Trinidad and Tobago

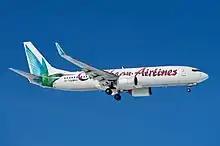
The state-owned Caribbean Airlines is the largest in the region.

The country's prison administration is the Trinidad and Tobago Prison Service (TTPrS), it is under the control of the Commissioner of Prisons (Ag.) Carlos Corraspe, located in Port-of-Spain. He was appointed by the Public Service Commission effective July 9, 2024. The prison population rate is 292 people per 100,000. The total prison population, including pre-trial detainees and remand prisoners, is 3,999 prisoners. The population rate of pre-trial detainees and remand prisoners is 174 per 100,000 of the national population (59.7% of the prison population). In 2018, the female prison population rate is 8.5 per 100,000 of the national population (2.9% of the prison population). Prisoners that are minors makes up 1.9% of the prison population and foreigners prisoners make 0.8% of the prison population.